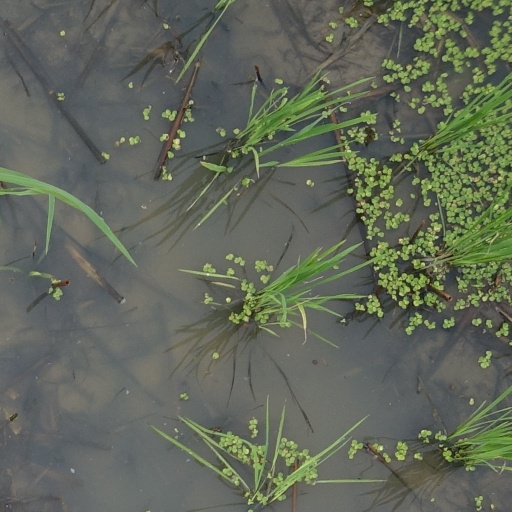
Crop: rice